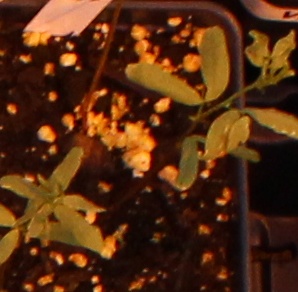
Label: Lentil